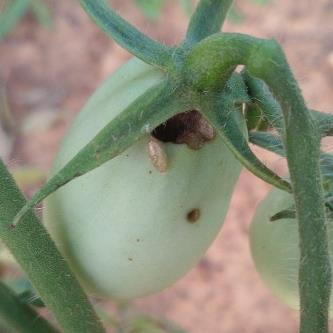
Crop: Tomato
Condition: helicoverpa-armigera-p